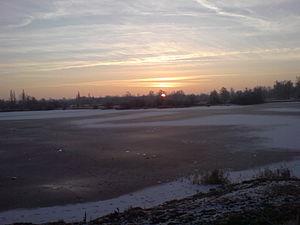
Lure, également connue sous le nom de cité du sapeur, est une commune française du département de la Haute-Saône en région Bourgogne-Franche-Comté. Ses habitants sont appelés les Lurons. Elle est le siège de la communauté de communes du Pays de Lure.